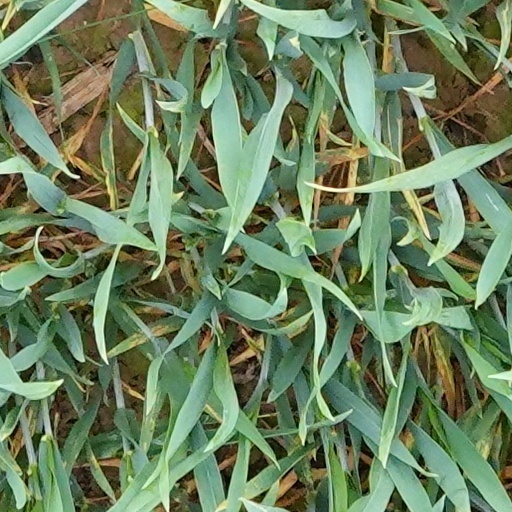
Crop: wheat